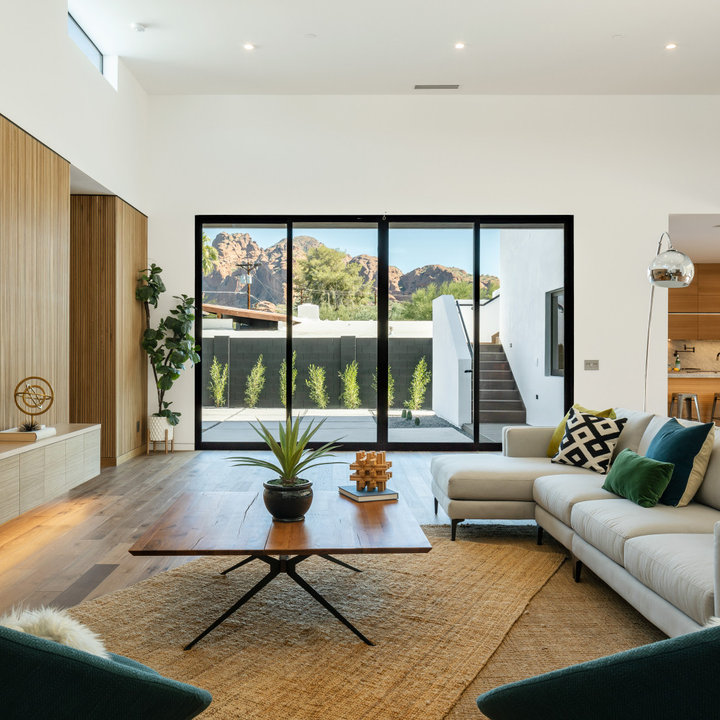
Style: ArtDeco